Hereford Mappa Mundi

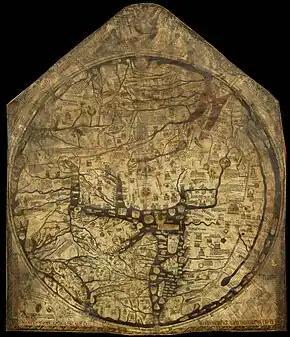
The Hereford mappa mundi, a map of the world with Jerusalem at its centre

The Hereford Mappa Mundi (map of the world) is the largest medieval map still known to exist, depicting the known world. It is a religious rather than literal depiction, featuring heaven, hell and the path to salvation. Dating from AD, the map is drawn in a form deriving from the T and O pattern. It is displayed at Hereford Cathedral in Hereford, England. The map was created as an intricate work of art rather than as a navigational tool. Sources for the information presented on the map include the Alexander tradition, medieval bestiaries and legends of monstrous races, as well as the Bible.